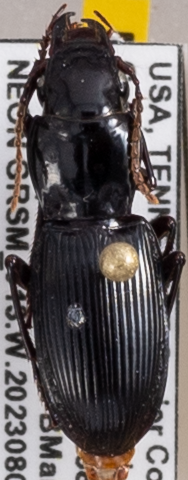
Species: Pterostichus acutipes acutipes
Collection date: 2023-08-01
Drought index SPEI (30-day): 0.86
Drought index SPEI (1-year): -0.17
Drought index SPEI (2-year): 0.594